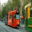
Label: streetcar